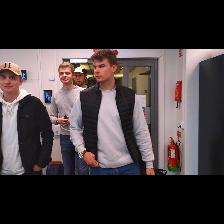
Label: Human